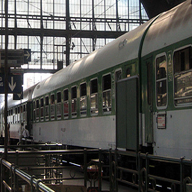
Vehicle type: Trains